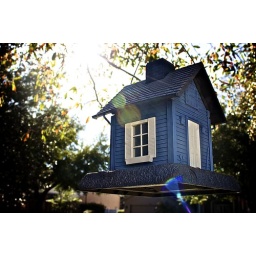
A bird house that strangely resembles my actual home. I like the sun in this one.